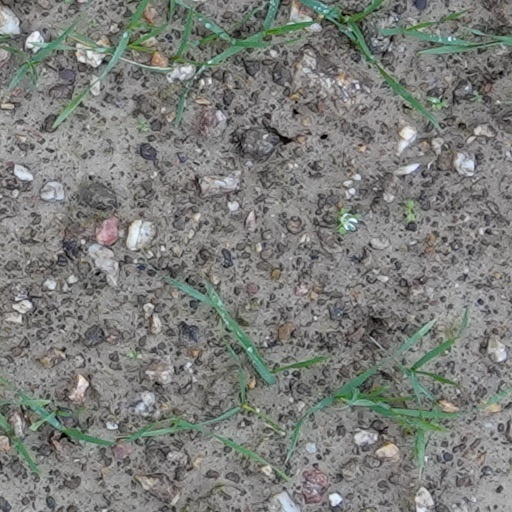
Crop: wheat